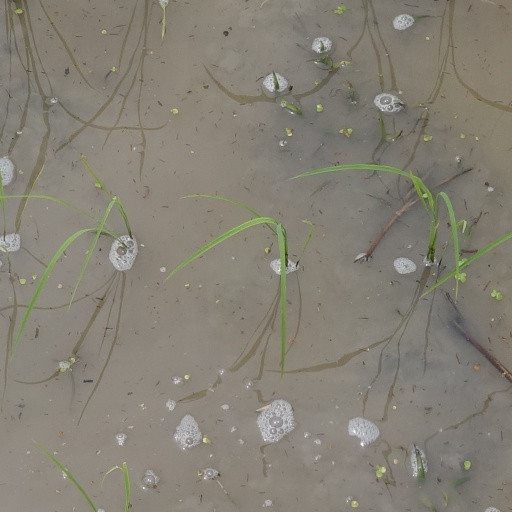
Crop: rice